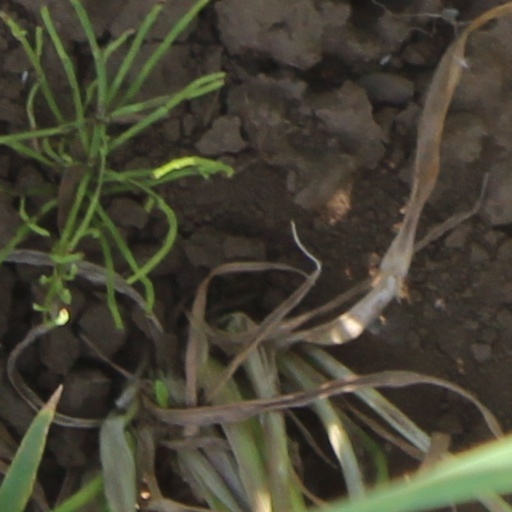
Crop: wheat